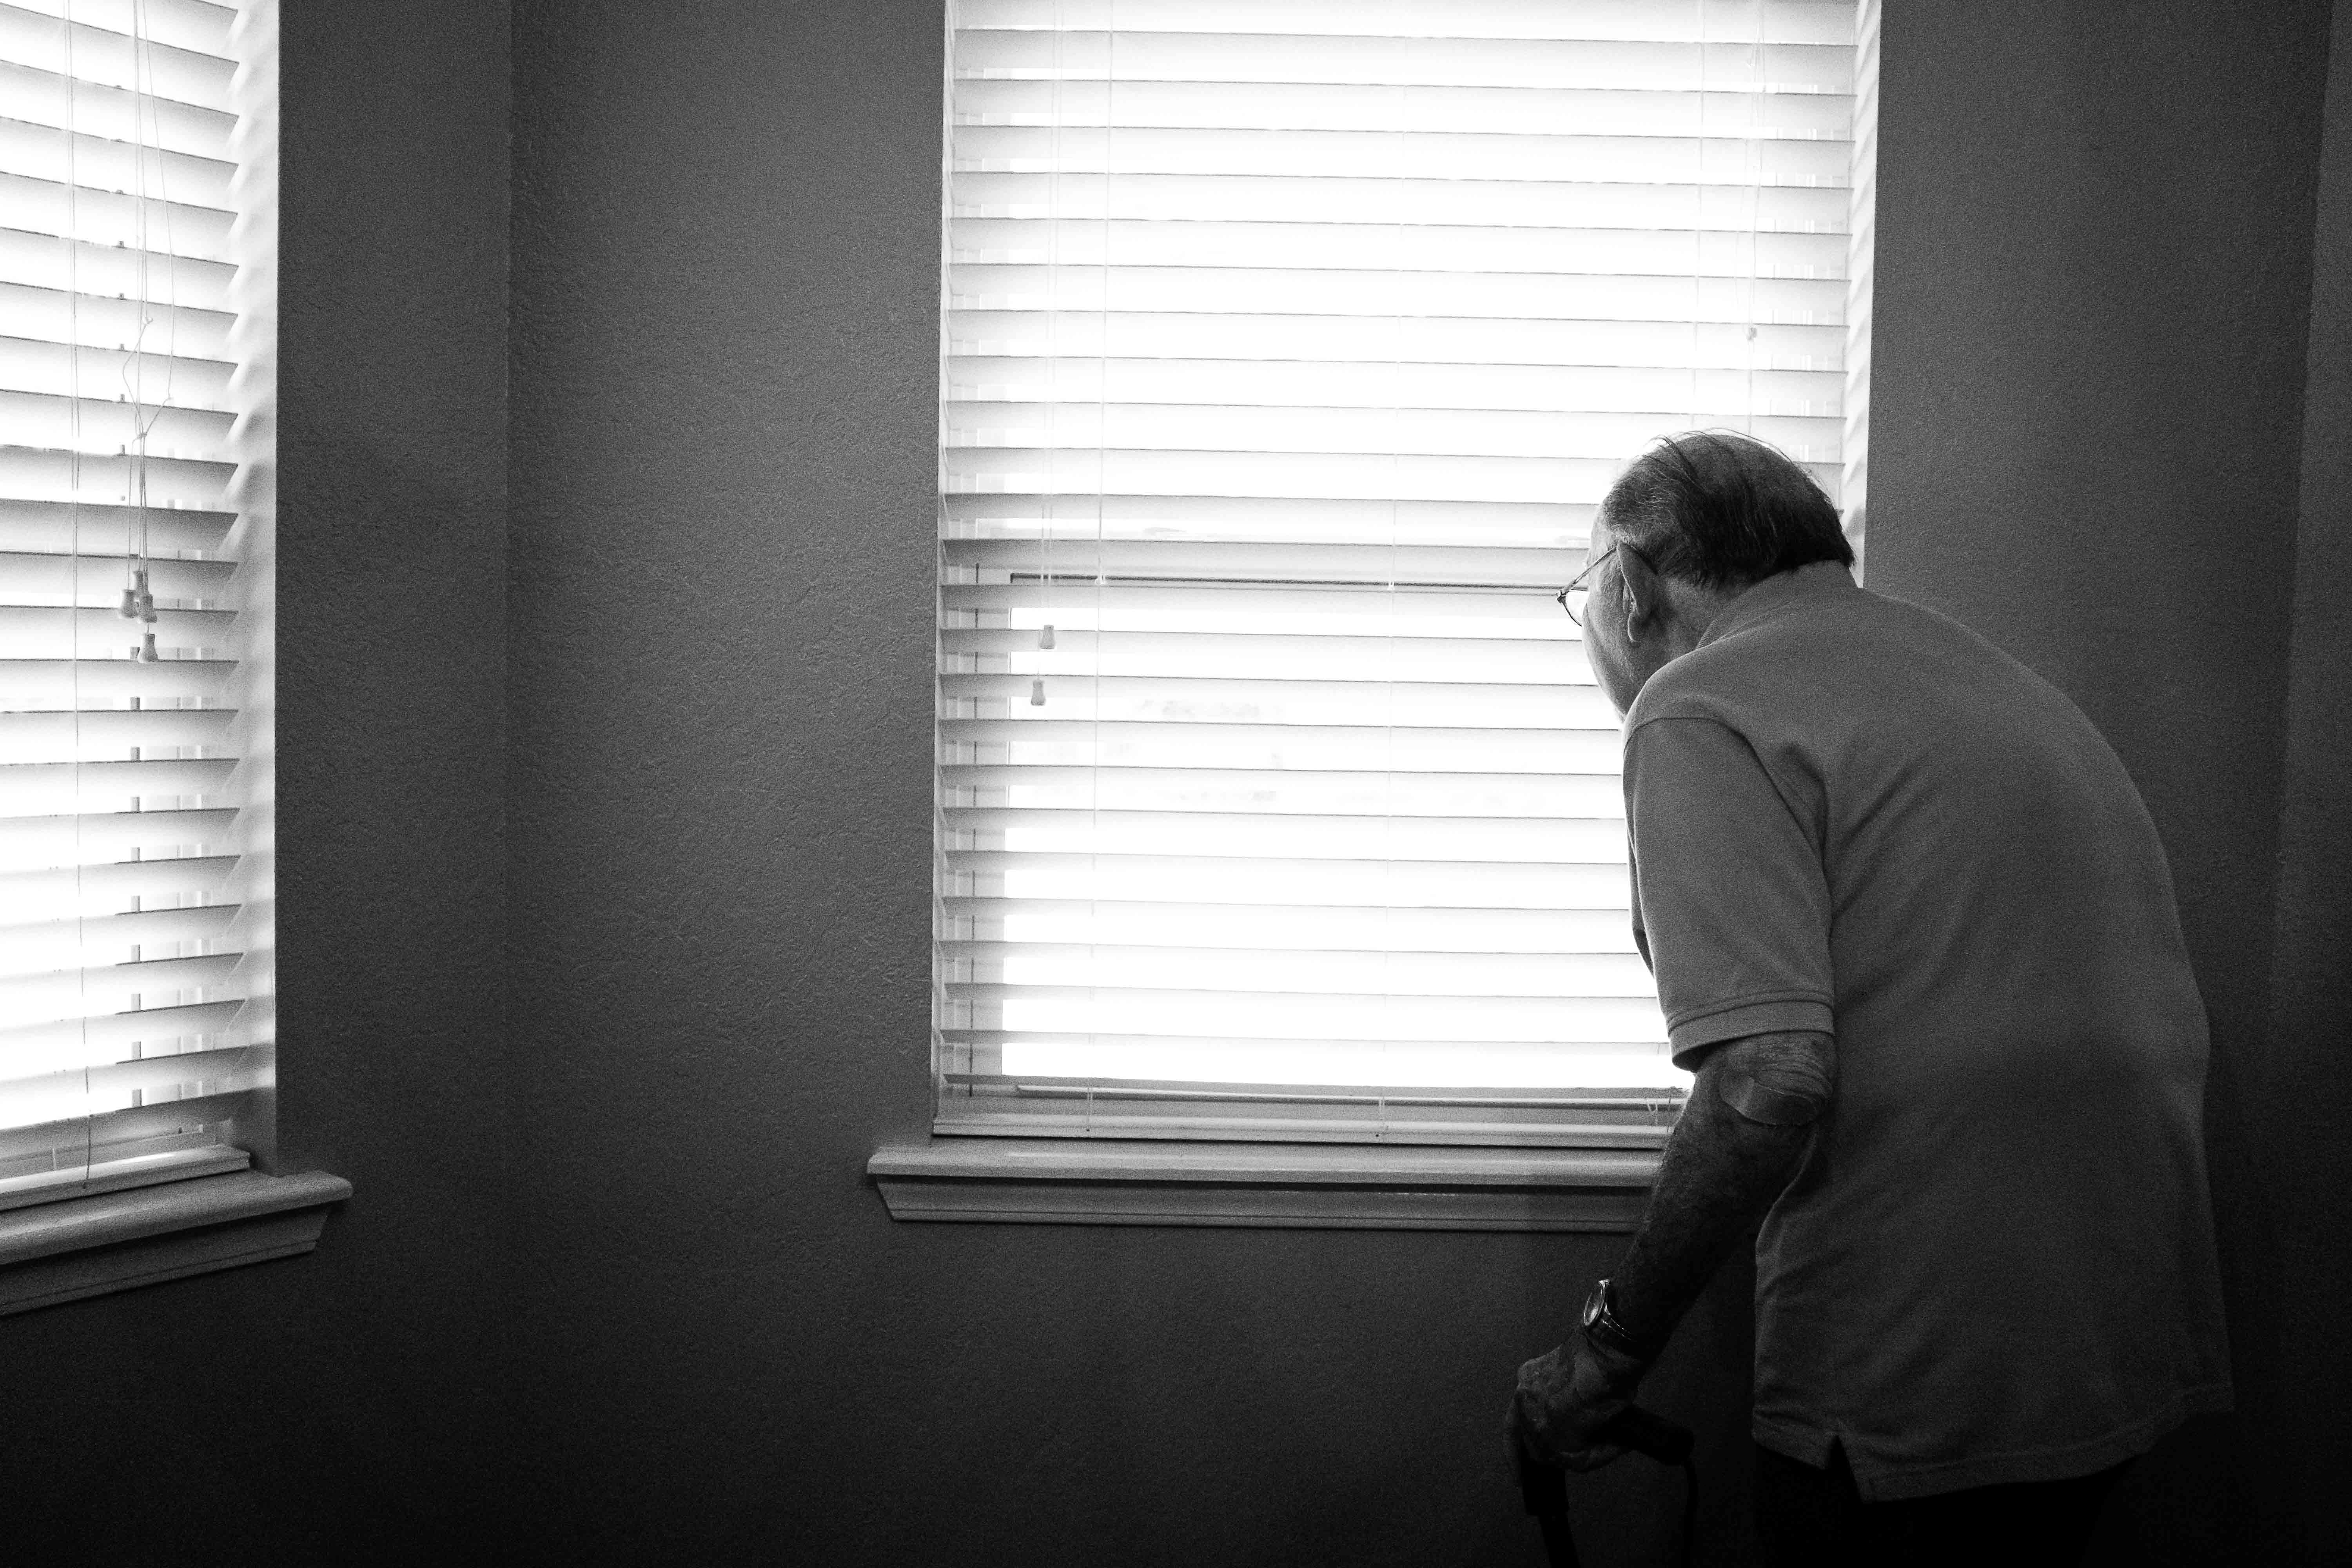
light, black and white, white, window, wall, black, monochrome, lighting, interior design, window blind, monochrome photography, window covering, window treatment